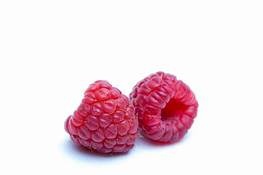
Label: raspberry